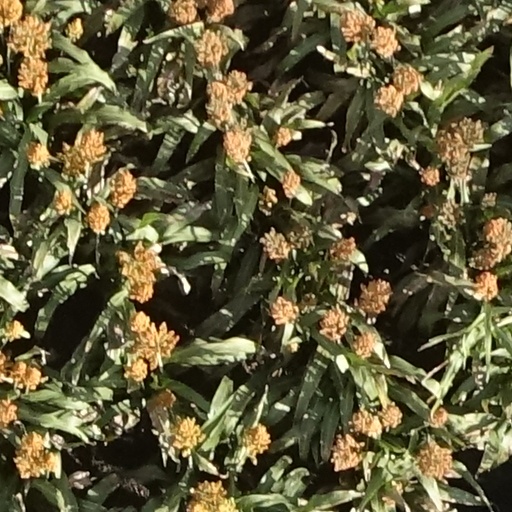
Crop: sorghum